University College of Osteopathy

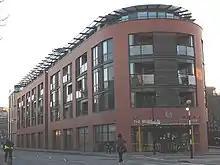
Clinic building, 2010

The UCO's clinical centre is at 98-118 Southwark Bridge Road, London. It houses the UCO's general clinic, as well as special clinics for expectant mothers, children, people with sports injuries and people with HIV/AIDS. As of 2004, its outpatient clinic was the oldest osteopathic outpatient clinic in Europe, and had 37,000 appointments a year. In the school's outpatient clinic, patients are treated by a third or fourth year student, with a qualified osteopath acting as a clinical tutor. UCO students also work with patients from the start of their studies. The UCO operates portfolio of community outreach osteopathy clinics, which along with the central outpatient clinic, provide students with patient contact.